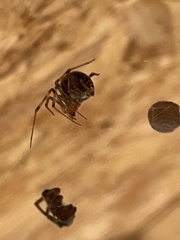
Species: Parasteatoda_tepidariorum